Further Adventures of the Family from One End Street

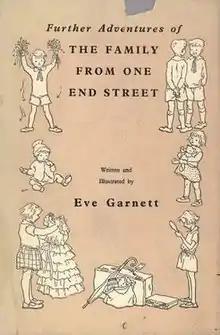
First edition

Further Adventures of the Family from One End Street is an English children's book by Eve Garnett which was first published by Heinemann in 1956. It is the first of two sequels to Garnett's Carnegie Prize-winning book, "The Family from One End Street", which was published by Muller in 1937.